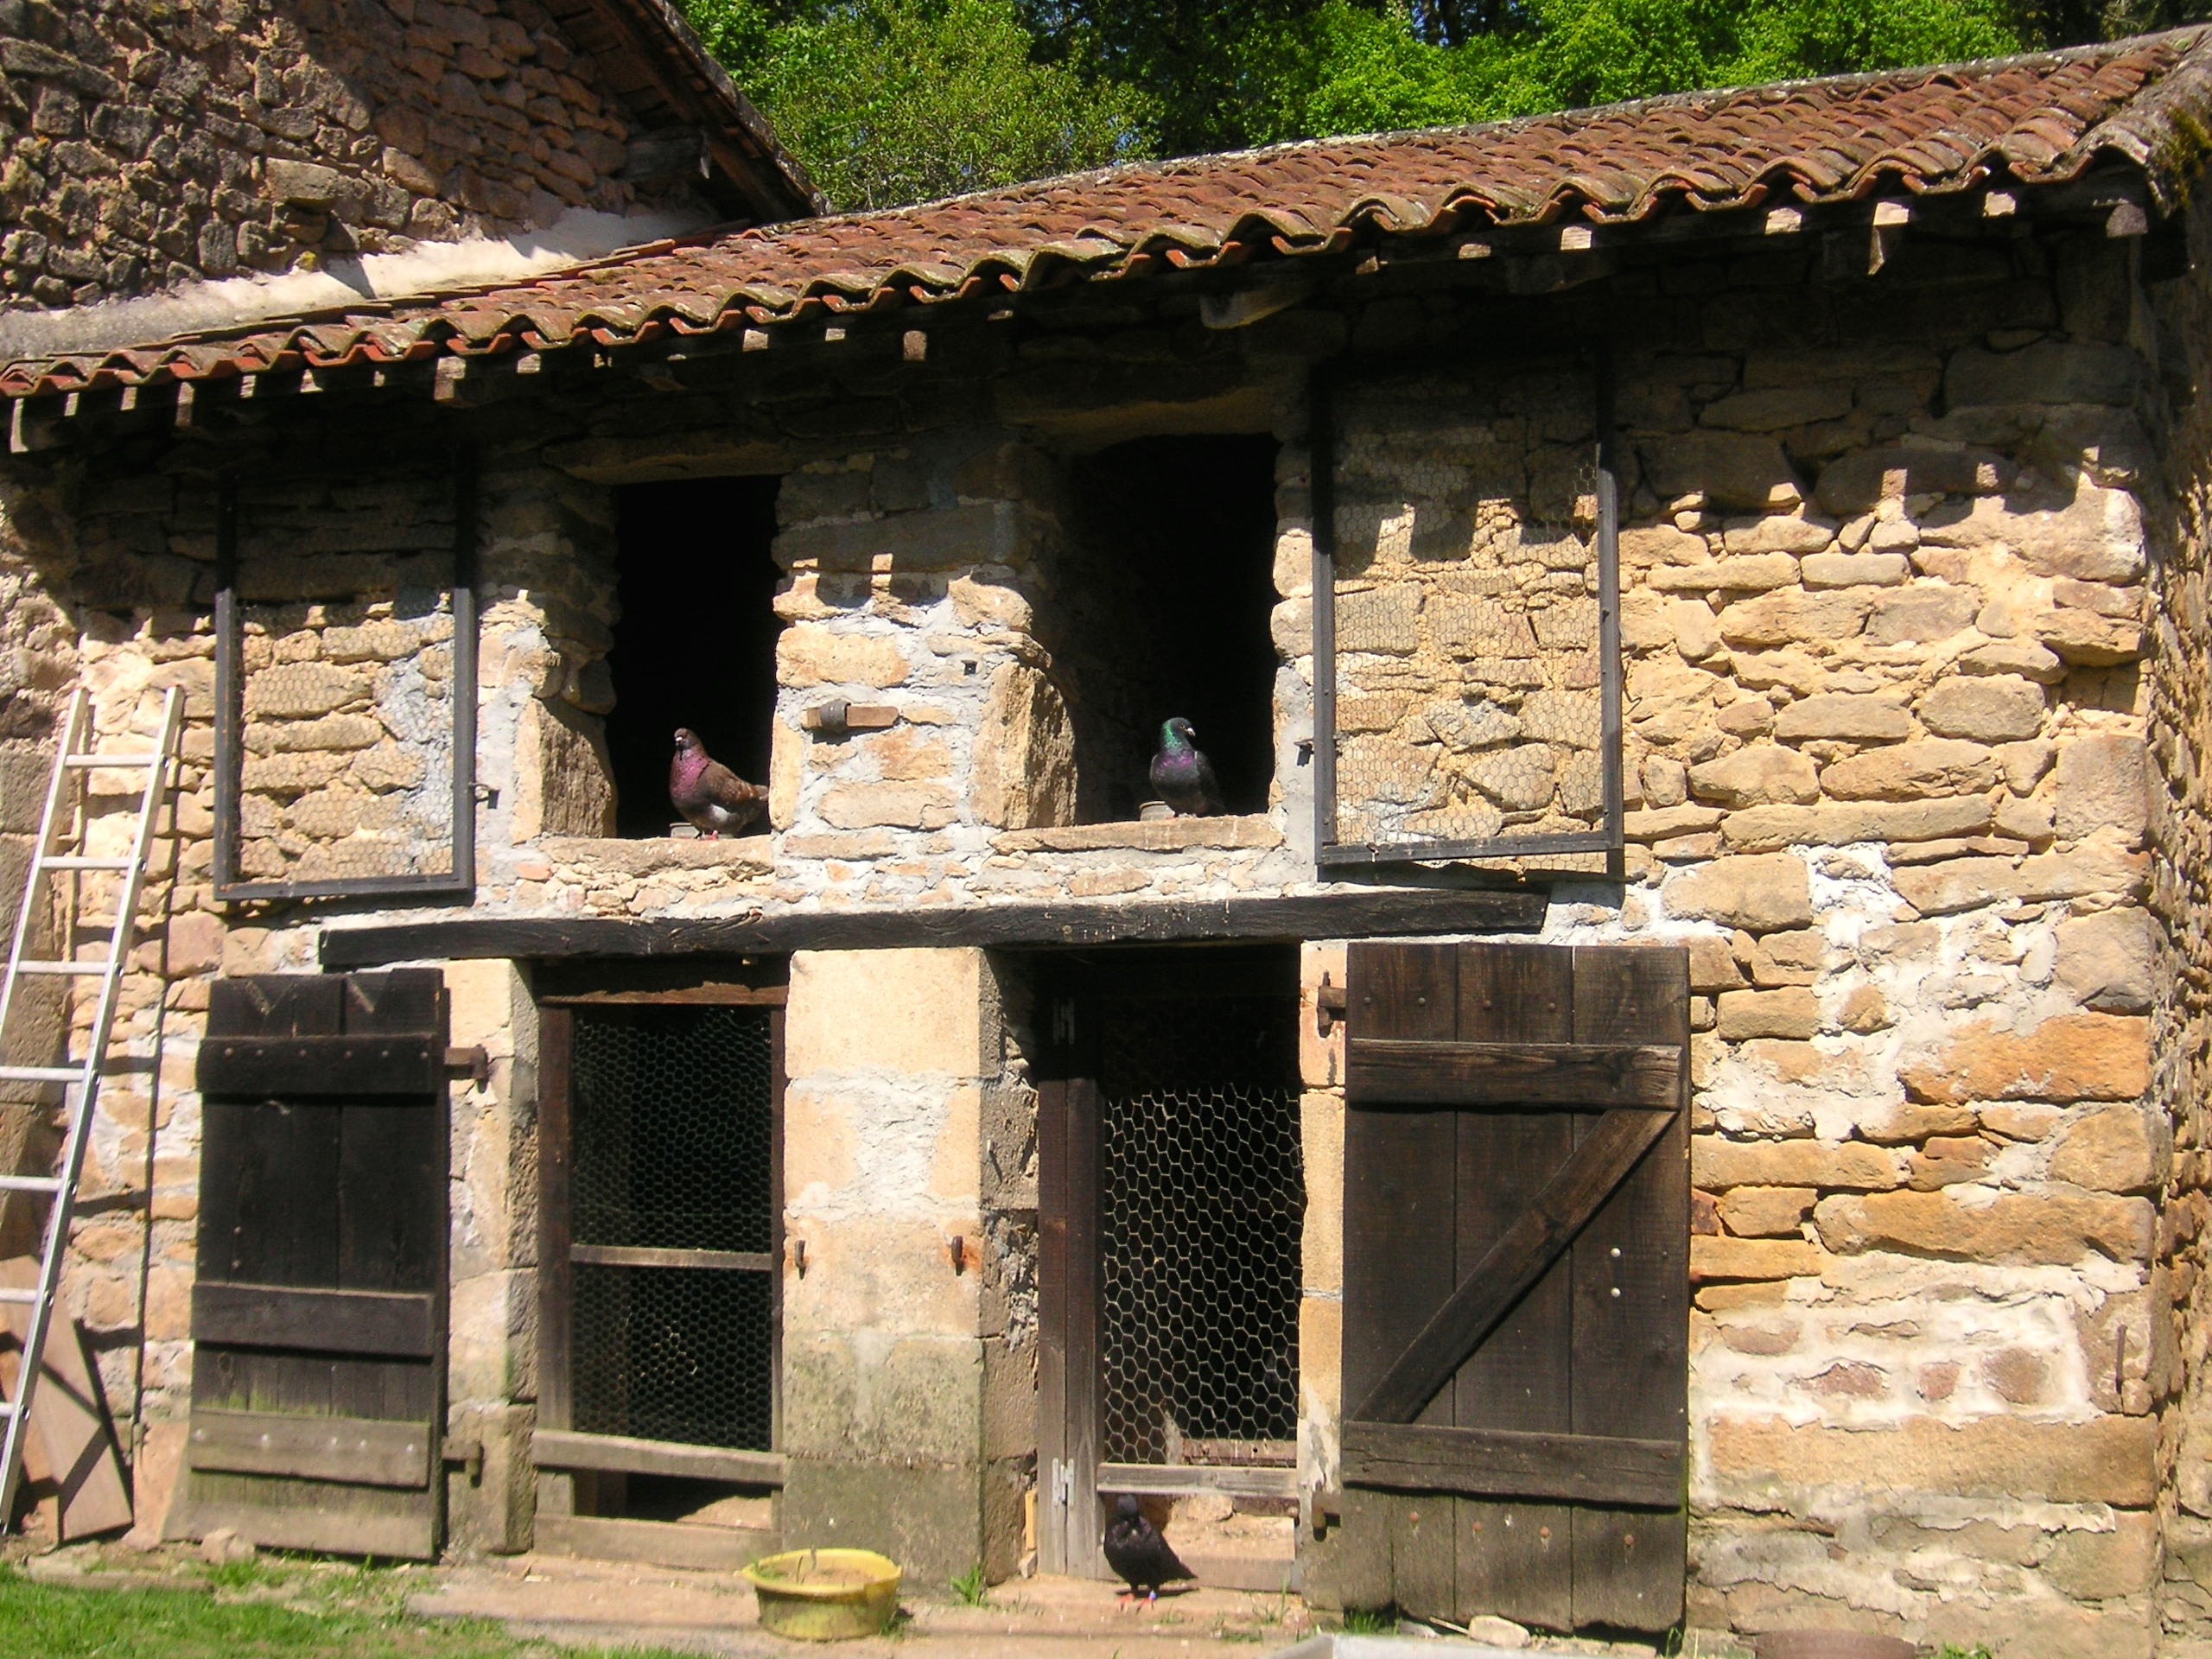
architecture, structure, wood, house, building, old, city, village, landmark, historic, tourism, pigeons, design, temple, ruins, shrine, history, aged, architecture design, ancient history, pigeonnier, stone coop, french pigeon house